Garrett K. Gomez

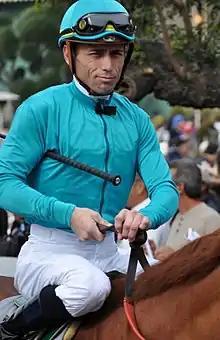
Gomez in 2009

Garrett Keith Gomez (January 1, 1972 – December 14, 2016) was an American Thoroughbred jockey who won two Eclipse Awards and thirteen Breeders' Cup races during his career.